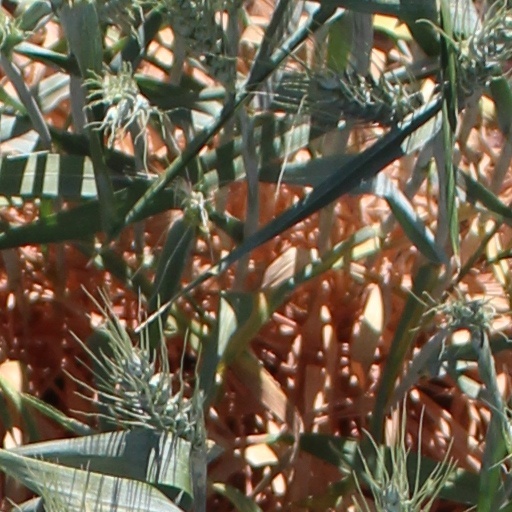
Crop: wheat